Thalatha Atukorale

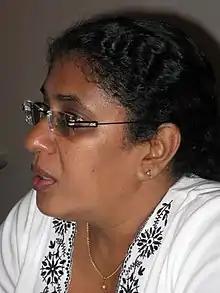
Atukorale in 2012

Thalatha Atukorale (born 30 May 1963) is a Sri Lankan politician and a member of the Parliament of Sri Lanka. Atukorale was appointed as the cabinet minister of Foreign Employment Promotion and Welfare by President Maithripala Sirisena on 12 January 2015. She was given the additional duties of Minister of Justice on 25 August 2017, becoming the first woman to hold that position in Sri Lanka. She is the sister of Gamini Atukorale, former minister and assistant leader of the United National Party.